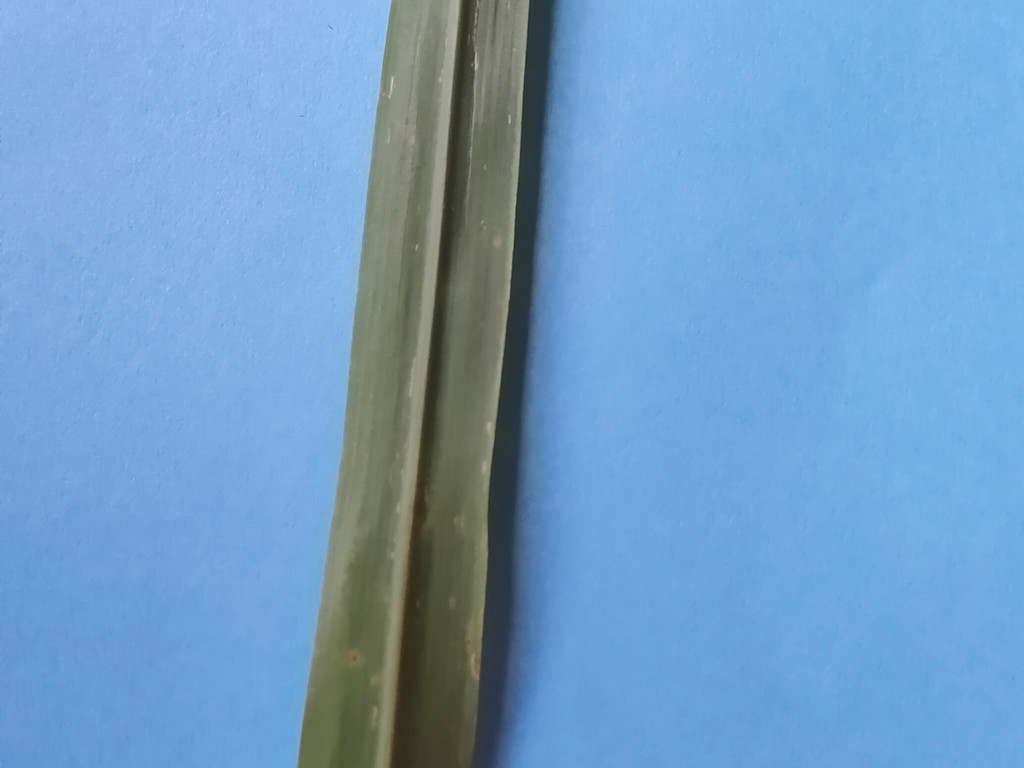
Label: Unhealthy